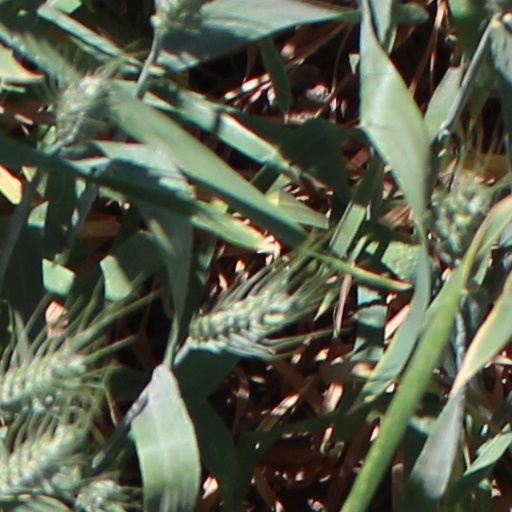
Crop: wheat